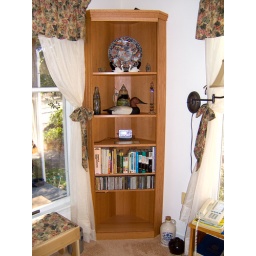
Oak corner cabinet Melvin made to hold his satellite radio, books and other items he likes to keep by his chair.